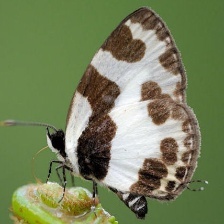
Species: ELBOWED PIERROT